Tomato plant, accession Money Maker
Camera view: vertical (180 deg); turntable rotation: 210 degrees
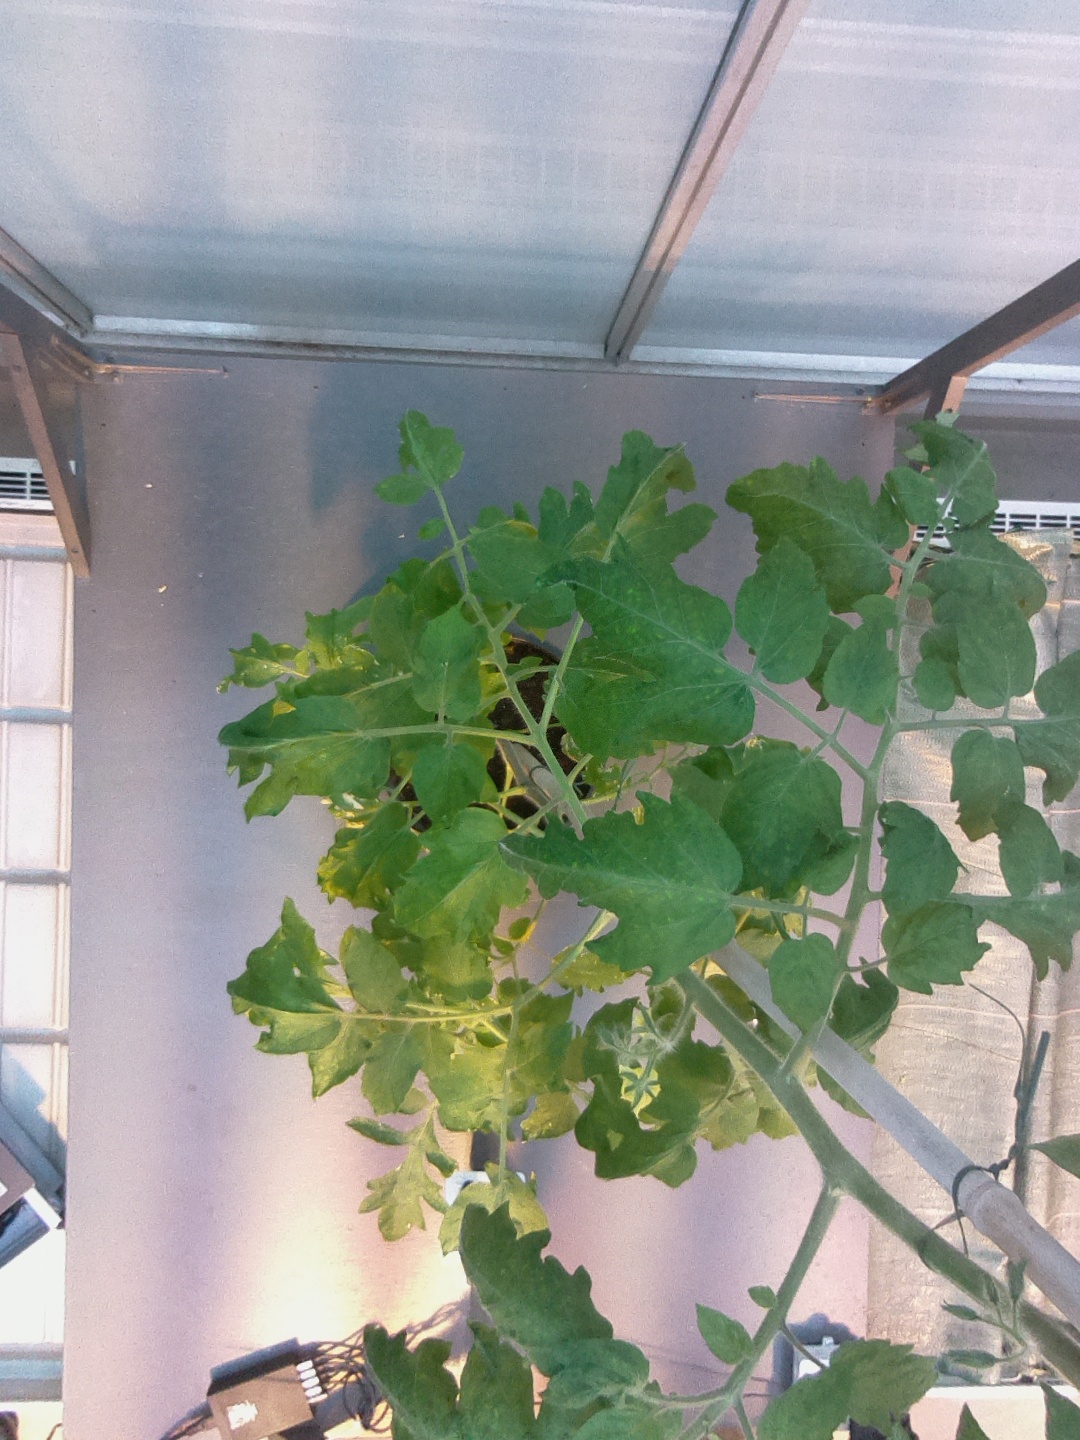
BBCH growth stage 64: 40%-50% of flowers open